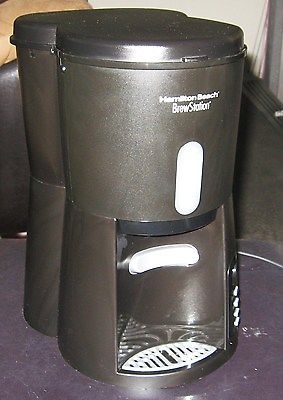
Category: coffee maker